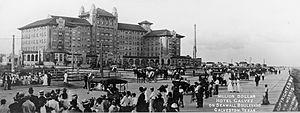
The International Pageant of Pulchritude est le premier concours de beauté international, délivrant le titre de Miss Univers. Il a débuté aux États-Unis en 1926 et a disparu en 1935. Il a servi de modèle aux concours modernes, notamment celui de Miss Univers.